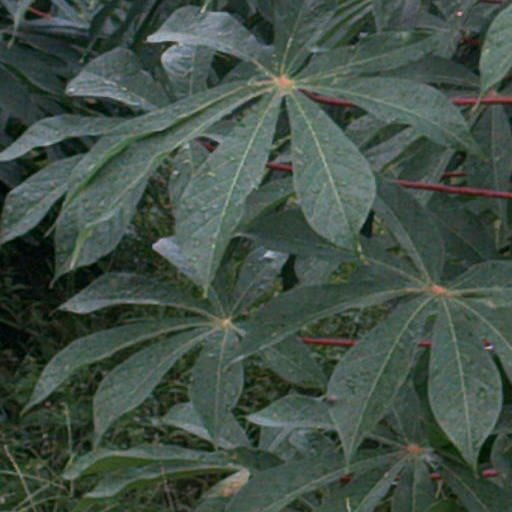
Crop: cassava